Chelsea F.C.–Liverpool F.C. rivalry

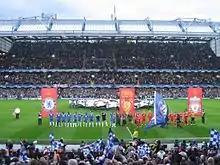
Chelsea and Liverpool players walk out on to the field at Stamford Bridge ahead of their Champions League tie in April 2008.

The Chelsea F.C.–Liverpool F.C. rivalry is an inter-city rivalry between English professional football clubs Chelsea and Liverpool. Chelsea play their home games at Stamford Bridge, while Liverpool play their home games at Anfield.